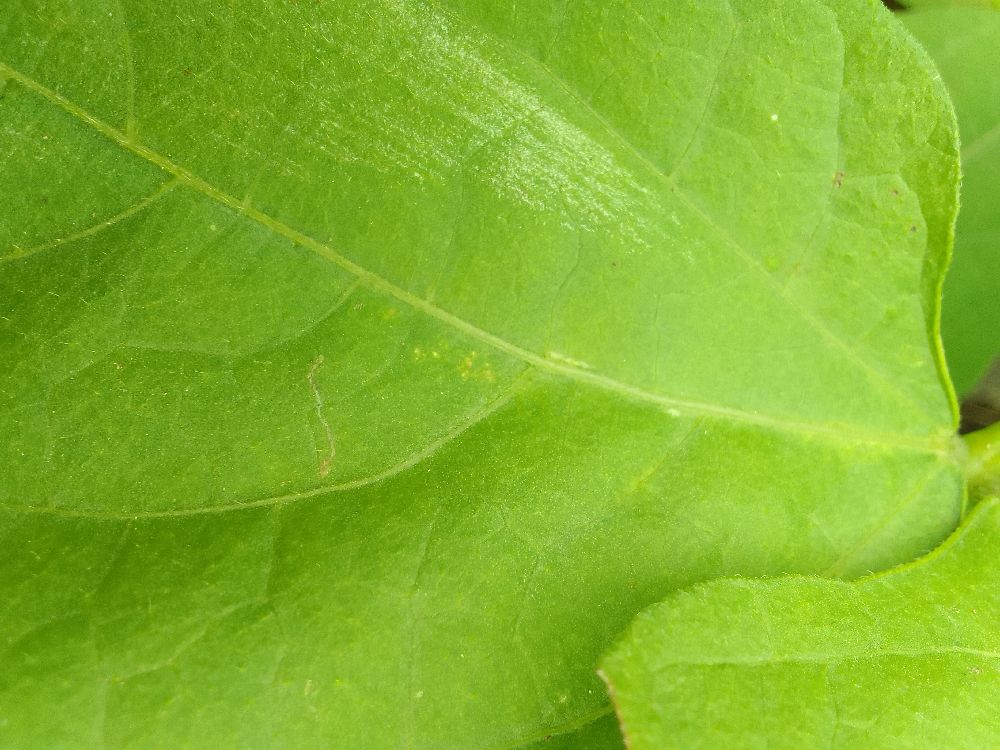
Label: healthy